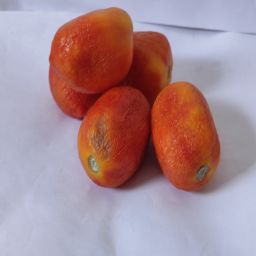
Crop: Tomato
Quality: Old